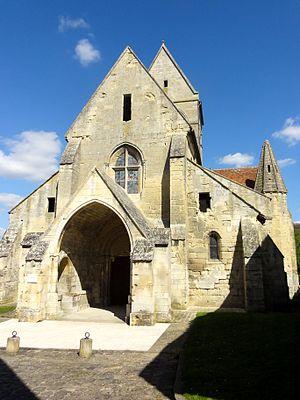
Vue depuis l'ouest.
L'église Saint-Vaast d'Angicourt est une église catholique paroissiale située à Angicourt, commune de l'Oise.